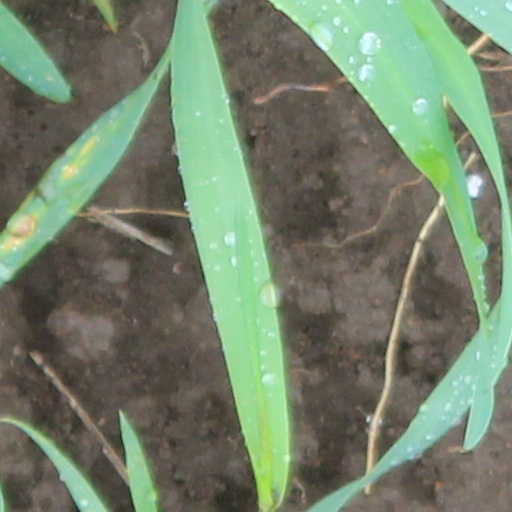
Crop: wheat